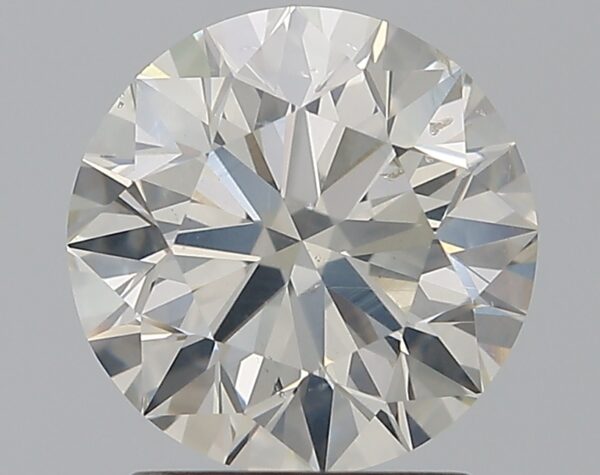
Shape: round
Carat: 1.71
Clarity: SI2
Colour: J
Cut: EX
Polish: EX
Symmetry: EX
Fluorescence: N
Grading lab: GIA
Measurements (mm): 7.59 x 7.64 x 4.76